Arma 3

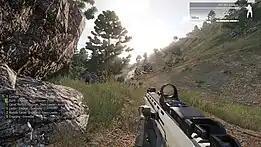
An in-game screenshot of the "Infantry" showcase mission. Most HUD elements seen here are optional and can be toggled in the game's difficulty settings.

"Arma 3" is a realistic tactical shooter featuring accurate and deadly weapons that are heavily affected by external ballistics and recoil. Gameplay is set on expansive maps (officially "terrains") featuring photorealistic land and water environments that can cover hundreds of square kilometers of ground.